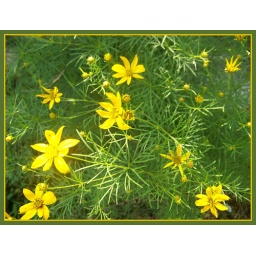
This yellow just pops against the green thin leaves.